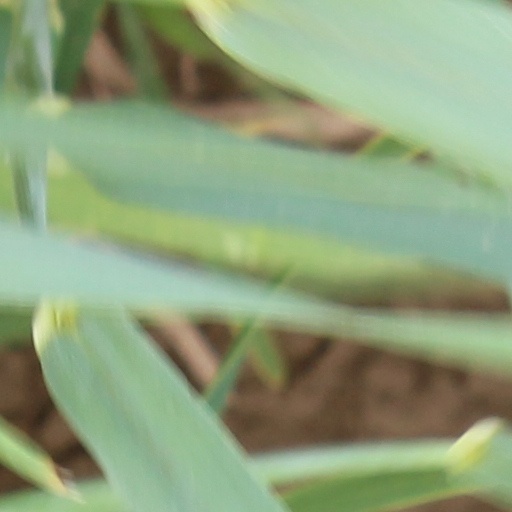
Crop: wheat